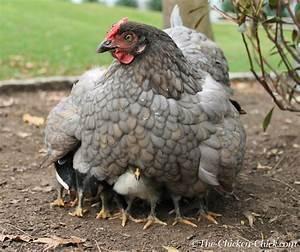
chicken